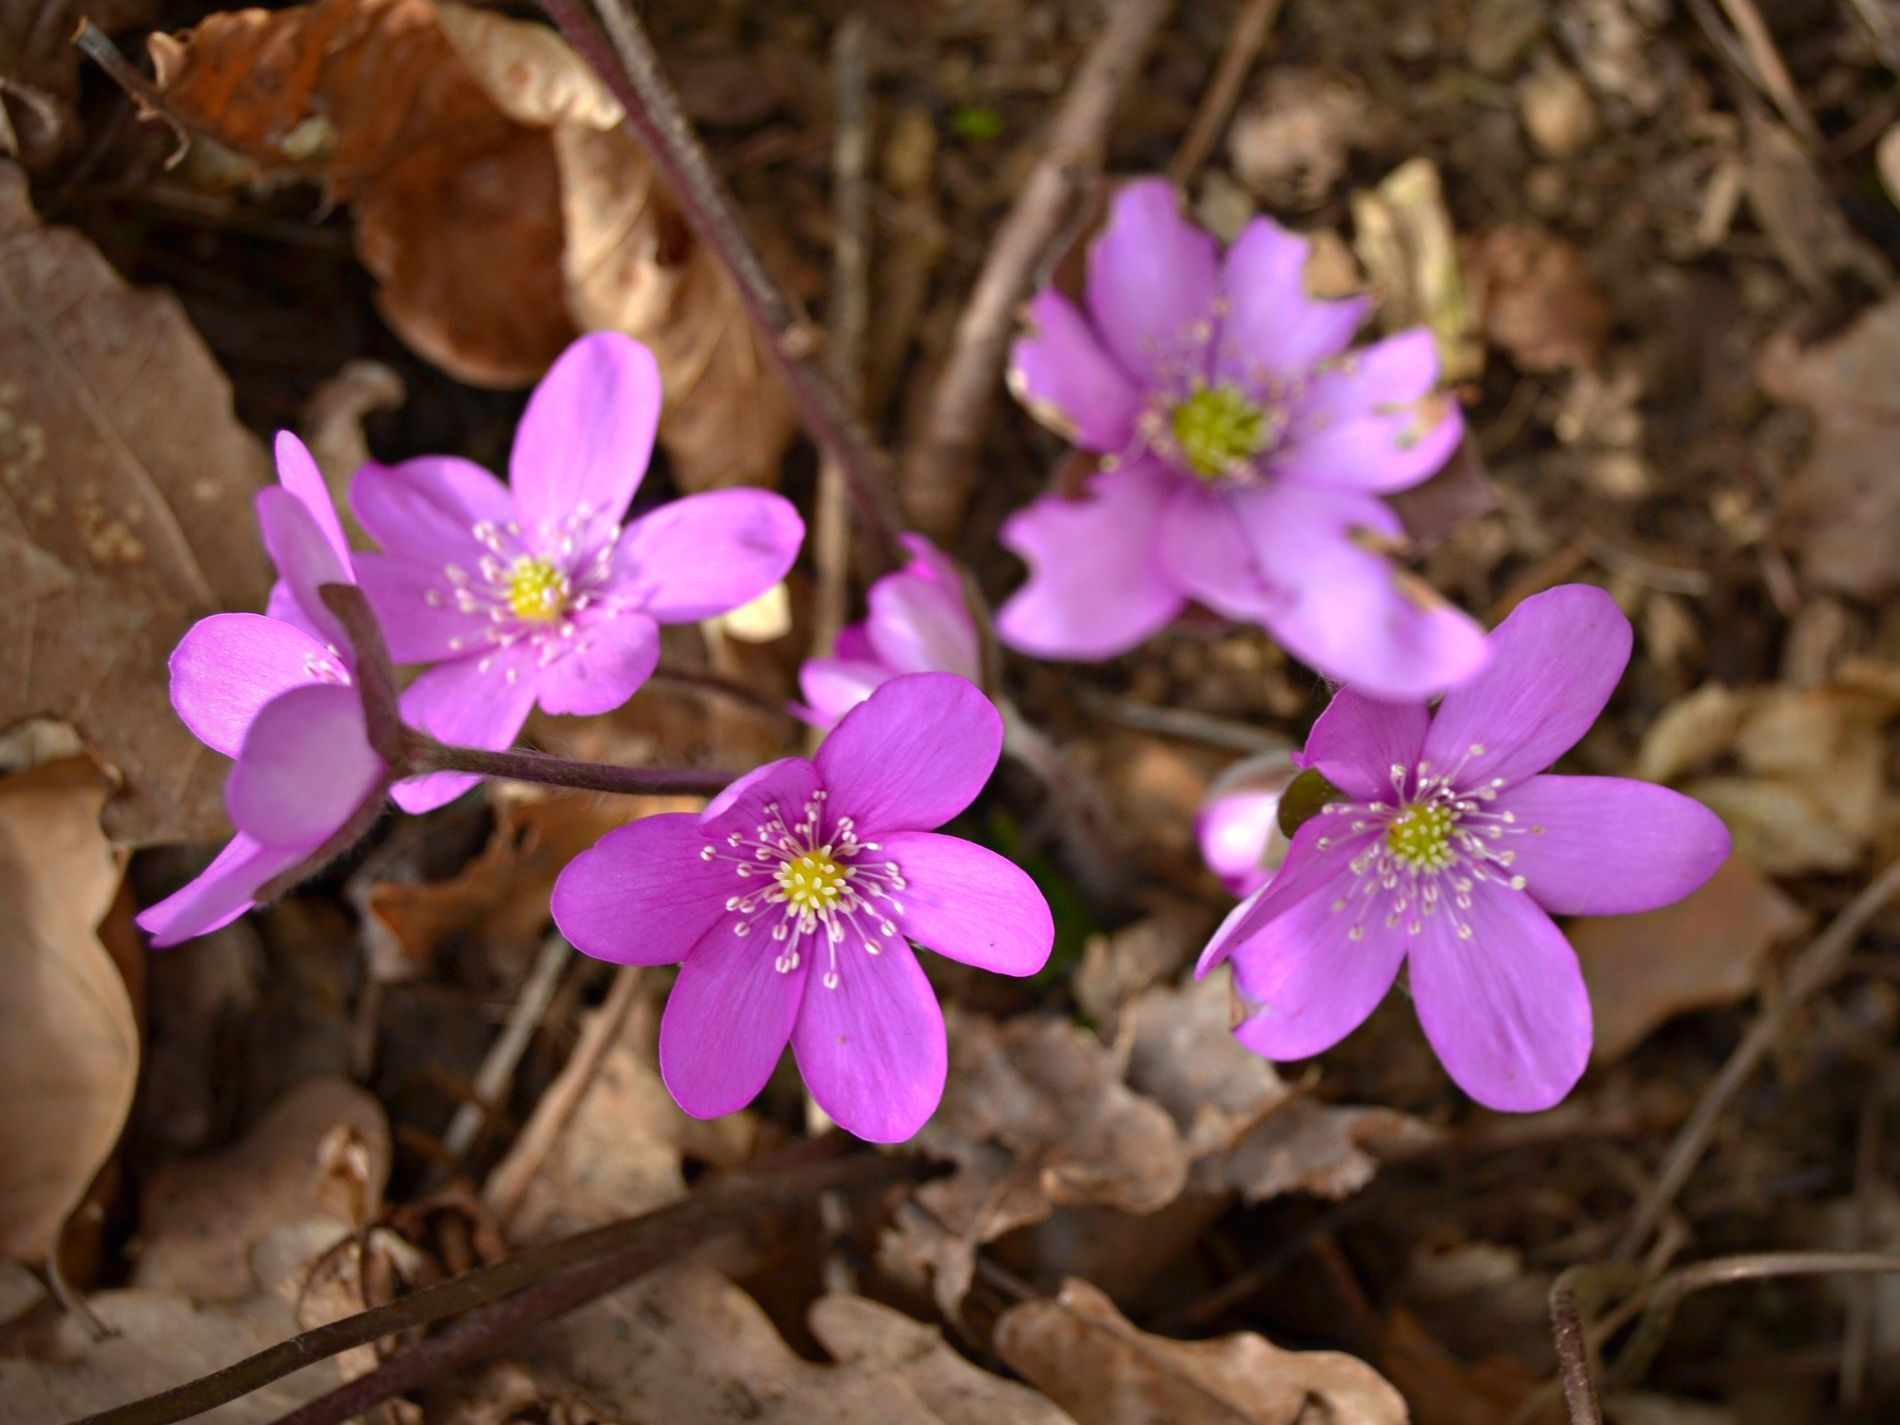
Anemone hepatica flowers
Five flourish Anemone hepatica purple flowers and another two which didn't flourish yet with blurry leaves in the background.
The photo is captured from a close-up view and it focuses on seven beautiful Anemone hepatica purple flowers with blurry brown color palette leaves in the background which improves the beauty of the flowers.
Labels: Flower, Geranium, Plant, Anemone, Purple, Anther, Petal, Crocus, Daisy, Pollen, Acanthaceae, Anemone hepatica, Ground, Leaves
Camera: NIKON CORPORATION NIKON D3100
Lens: 18-55mm f/3.5-5.6, AF-S DX Zoom-Nikkor 18-55mm f/3.5-5.6G ED II
Aperture: F5.6
Exposure: 1/125 sec
ISO: 100
Focal length: 55.0 mm